Shinichi Takagi

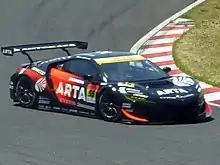
Takagi won the 2019 GT300 championship driving a Honda NSX GT3 Evo for ARTA.

Takagi made his debut in the All-Japan GT Championship (JGTC) in 1998, driving for INGING in the GT500 class. For the 1999 season, he switched to the GT300 class, finishing third in the championship that year. He won his maiden title in 2002 with Autobacs Racing Team Aguri (ARTA), driving an -prepared Toyota MR-S alongside Morio Nitta. In the following years, with the series renamed as Super GT in 2005, Takagi won numerous races and finished runner-up in the standings in 2004, 2008, 2010 and 2018. In 2019, he won his second GT300 championship seventeen years after his first, driving the Honda NSX GT3 Evo of ARTA, with Takagi and his co-driver Nirei Fukuzumi finishing over ten points clear of the second place finishers.